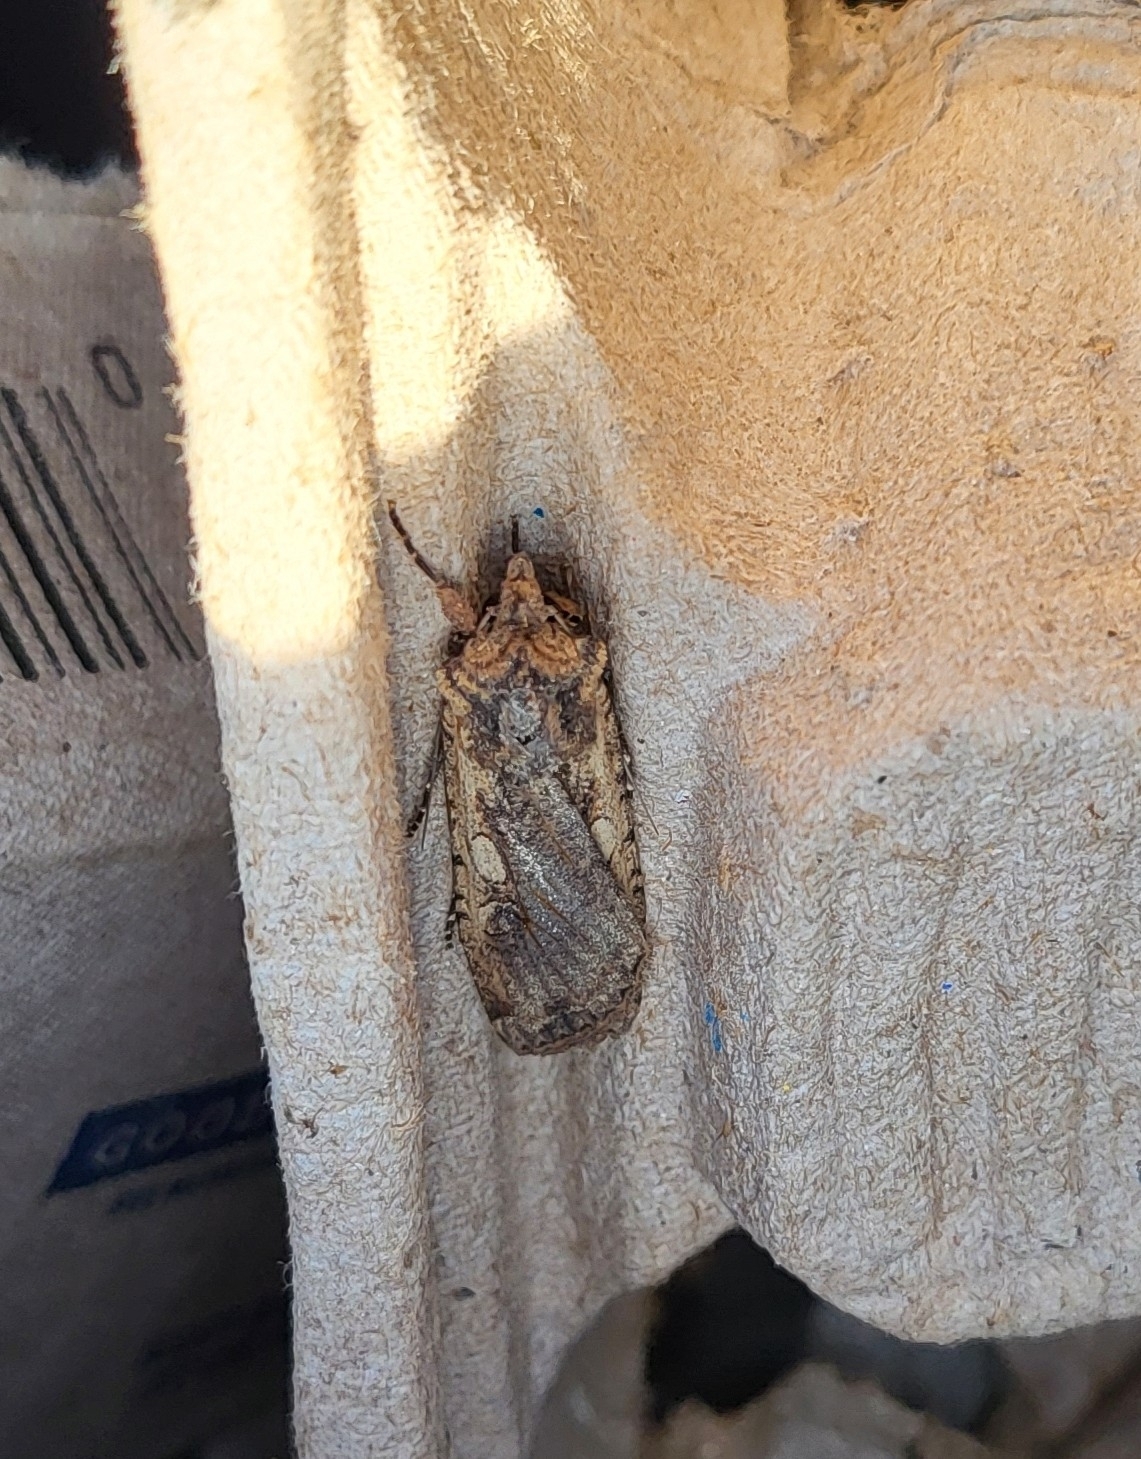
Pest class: cutworms